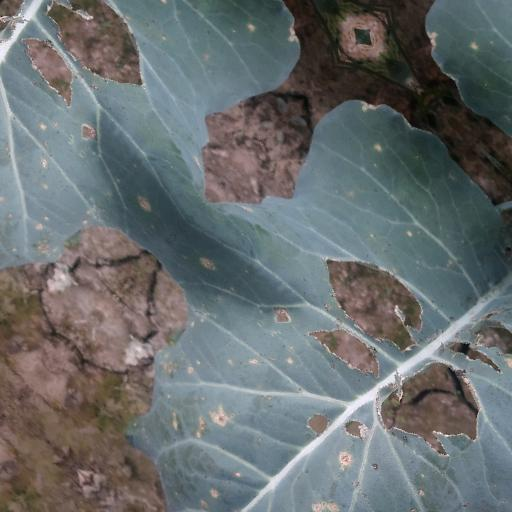
Label: Black Rot